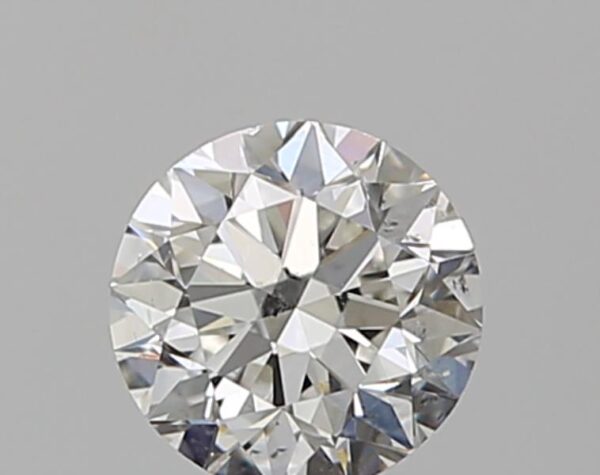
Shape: round
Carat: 0.5
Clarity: SI2
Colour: H
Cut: VG
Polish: EX
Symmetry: VG
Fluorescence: N
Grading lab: GIA
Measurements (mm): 4.97 x 5.03 x 3.18